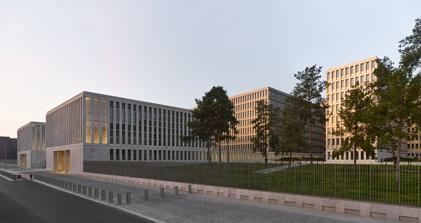
Building: Headquarters of the Federal Intelligence Service
Country: Germany
Year built: 2017
Government facility housing Germany's intelligence agency (BND) in central Berlin Headquarters of the Federal Intelligence Service Zentrale des Bundesnachrichtendienstes View of building entrance from Chausseestraße General information Status Completed Type Office Architectural style International Style Address Chausseestraße 96, Mitte , 10115 Town or city Berlin Country Germany Coordinates 52°32′02″N 13°22′36″E / 52.533889°N 13.376667°E / 52.533889; 13.376667 Current tenants Federal Intelligence Service (BND) Construction started 2006 Topped-out March 2010 Completed November 2016 Opened 2017 Cost €1.086 billion Client Institute for Federal Real Estate Owner Germany Technical details Floor count Nine stories above ground Floor area 260,000 square metres (2,800,000 sq ft) Design and construction Architect(s) Jan Kleihues Architecture firm Kleihues + Kleihues Other information Number of rooms 5,000+ Public transit access Schwartzkopffstraße The Headquarters of the Federal Intelligence Service or the BND Headquarters ( German : Zentrale des Bundesnachrichtendienstes , colloquially the BND-Zentrale ) is the headquarters of the Federal Intelligence Service (BND) of Germany , and is located at the Chausseestraße in the Mitte district in the centre of Berlin . The building that houses its headquarters is the world's largest intelligence building, somewhat larger than the CIA headquarters at Langley . History The complex was designed by the architect firm Kleihues + Kleihues. Construction started in 2006 and was completed in 2017. With 260,000 m 2 (2.8 million ft²), it is the world's largest intelligence headquarters, somewhat bigger than the CIA headquarters at Langley , and around 4,000 people work there. It is also Berlin's second largest building, after Berlin Tempelhof Airport . The first employees moved into the new complex in late 2017; the relocation from the former headquarters in Pullach was completed in the autumn of 2018. BND headquarters in Berlin The headquarters is located near the former trace of the Berlin Wall , on the eastern side, some 350 meters (1150 ft) from the canal which marked the border to West Berlin during the Cold War , and directly adjacent to the former Chausseestraße crossing point . The headquarters are built on the site of the former stadium Stadion der Weltjugend . Following the decision to build the new BND headquarters there, a massive urban renewal has taken place in the neighbourhood, with many new construction projects opposite the BND headquarters, including high-end apartment buildings, a new park, the Café Top Secret, a new hotel, and buildings housing office spaces and retail stores. The headquarters includes a visitor center that is open to the public; it is the first intelligence organisation to have such a center. Although completed in 2017, the official opening was held in February 2019. Angela Merkel , Chancellor of Germany attended and made this statement: "In an often very confusing world, now, more urgently than ever, Germany needs a strong and efficient foreign intelligence service". At the time, some 4,000 employees were expected to work from this location, moving here from the former headquarters in a suburb of Munich . The agency's total number of employees, in Germany and other countries, was approximately 6,500. References Wikimedia Commons has media related to Headquarters of the Bundesnachrichtendienst (Berlin) .